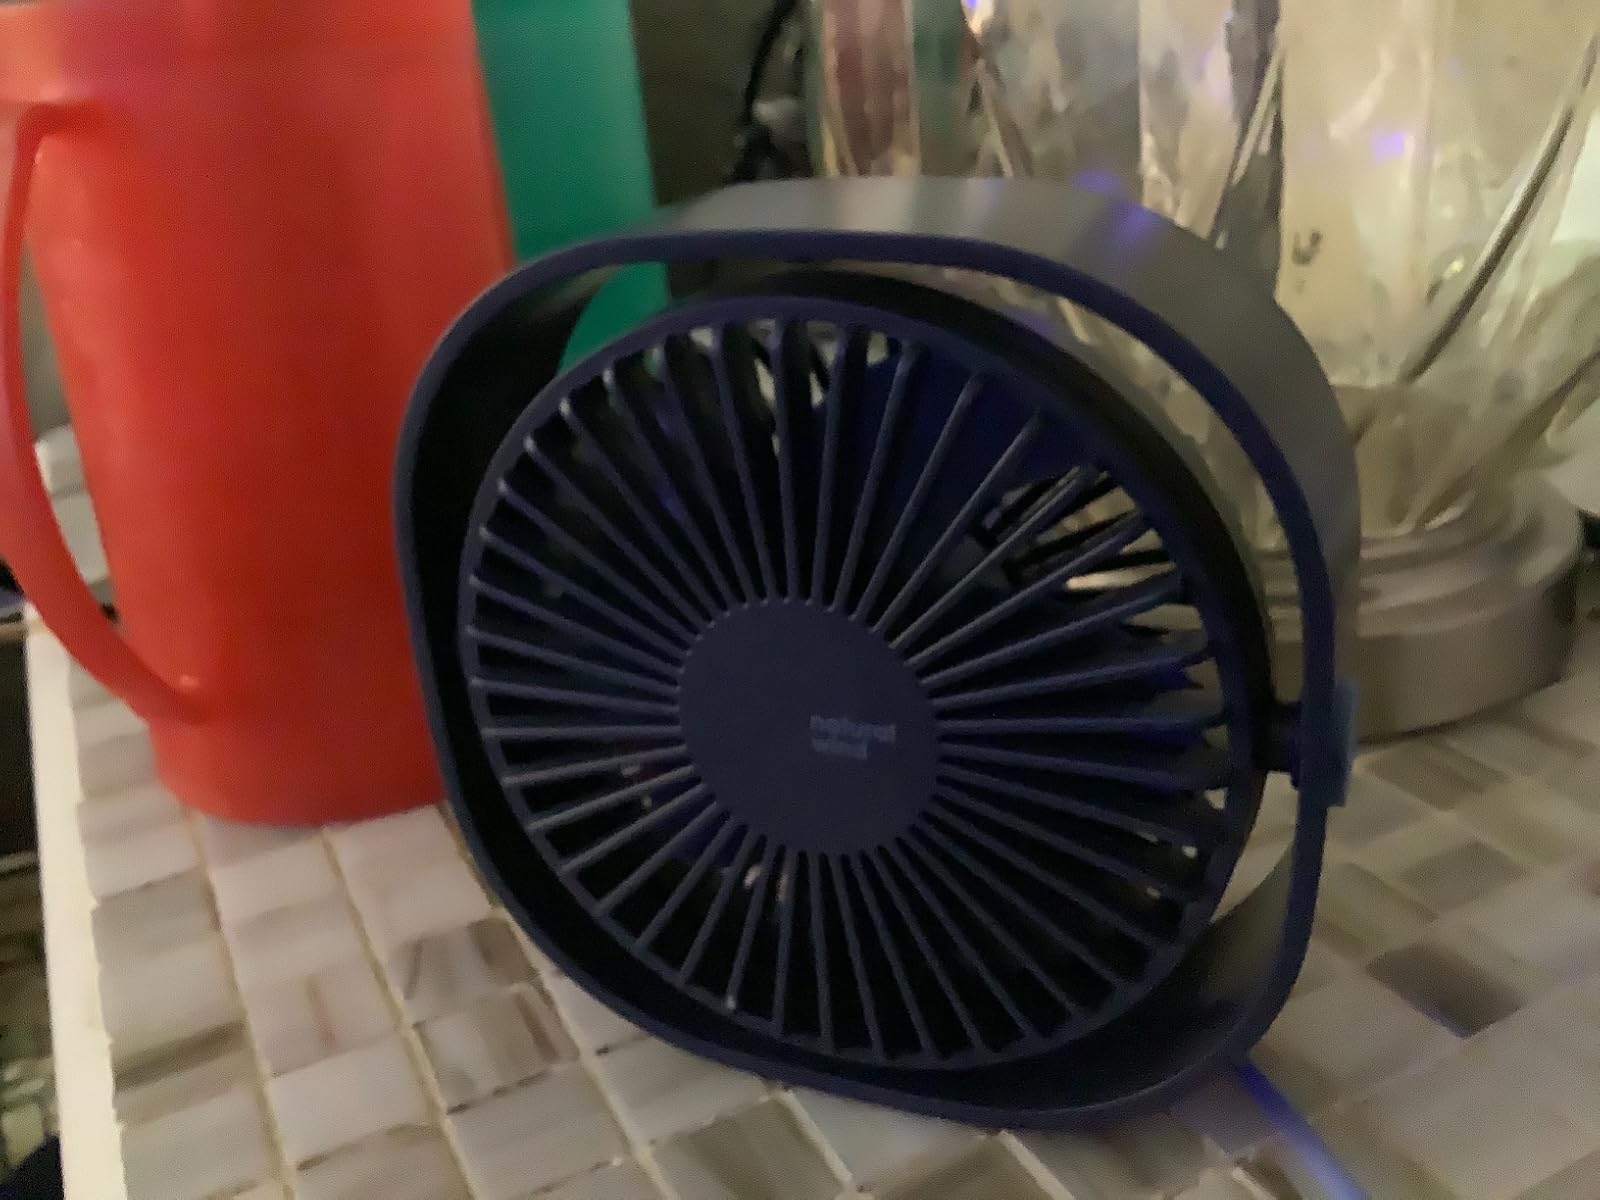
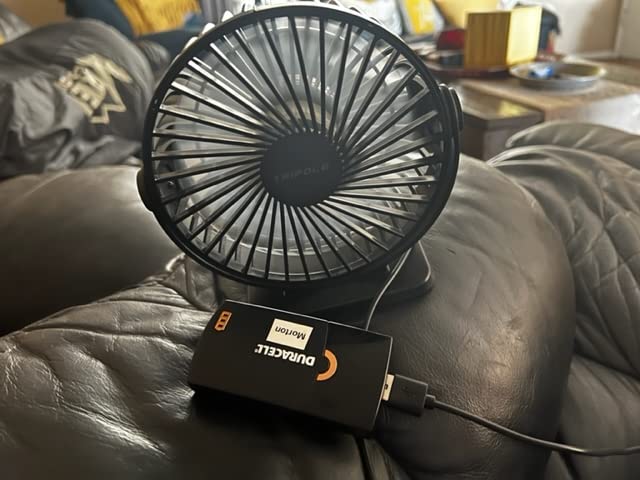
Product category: fan
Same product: no